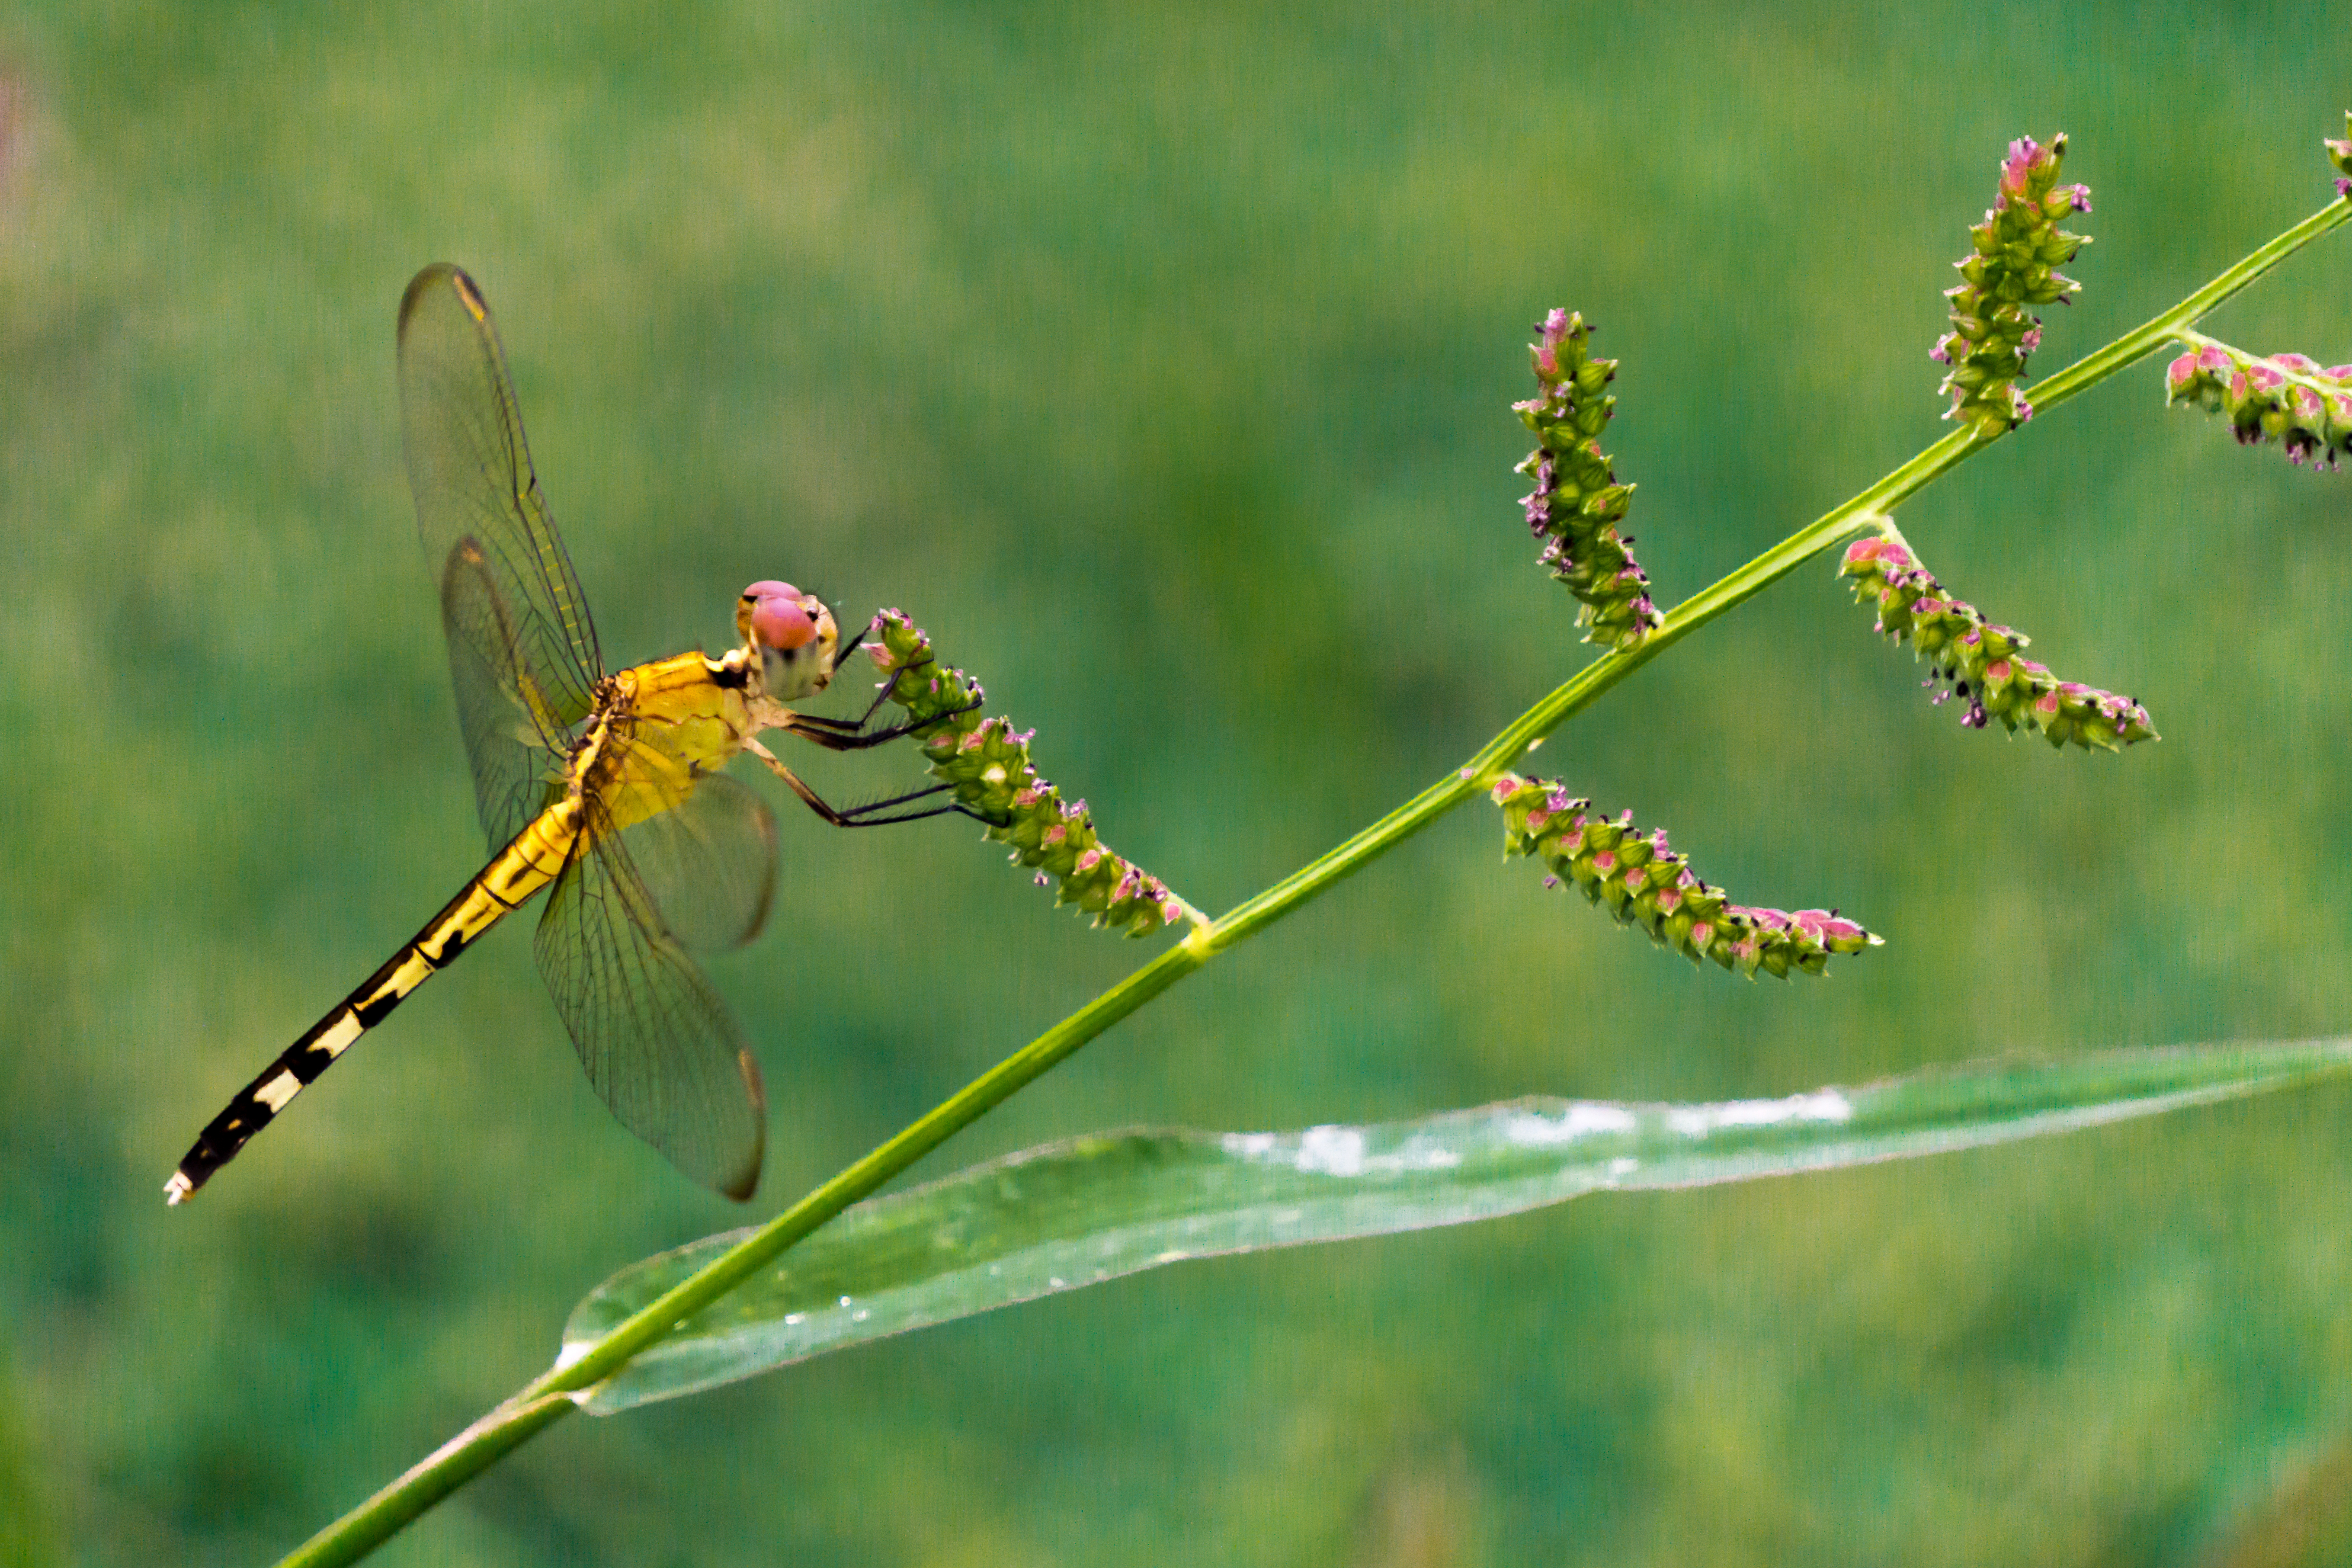
flower, nature, flora, beautiful, color, bloom, blossom, plant, ecuador, dragonfly, insect, dragonflies and damseflies, wildlife, invertebrate, damselfly, organism, grass family, plant stem, macro photography, grass